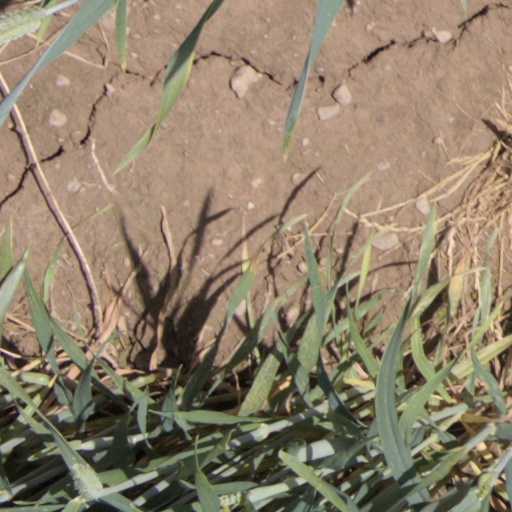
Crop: wheat